Jules Frere House

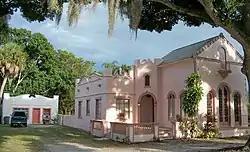

The Jules Frere House is a historic house located at 2404 Sunrise Boulevard in Fort Pierce, Florida. It is locally significant as one of the best examples of the Spanish Colonial Revival style in Fort Pierce, maintaining its original qualities exceptionally well.